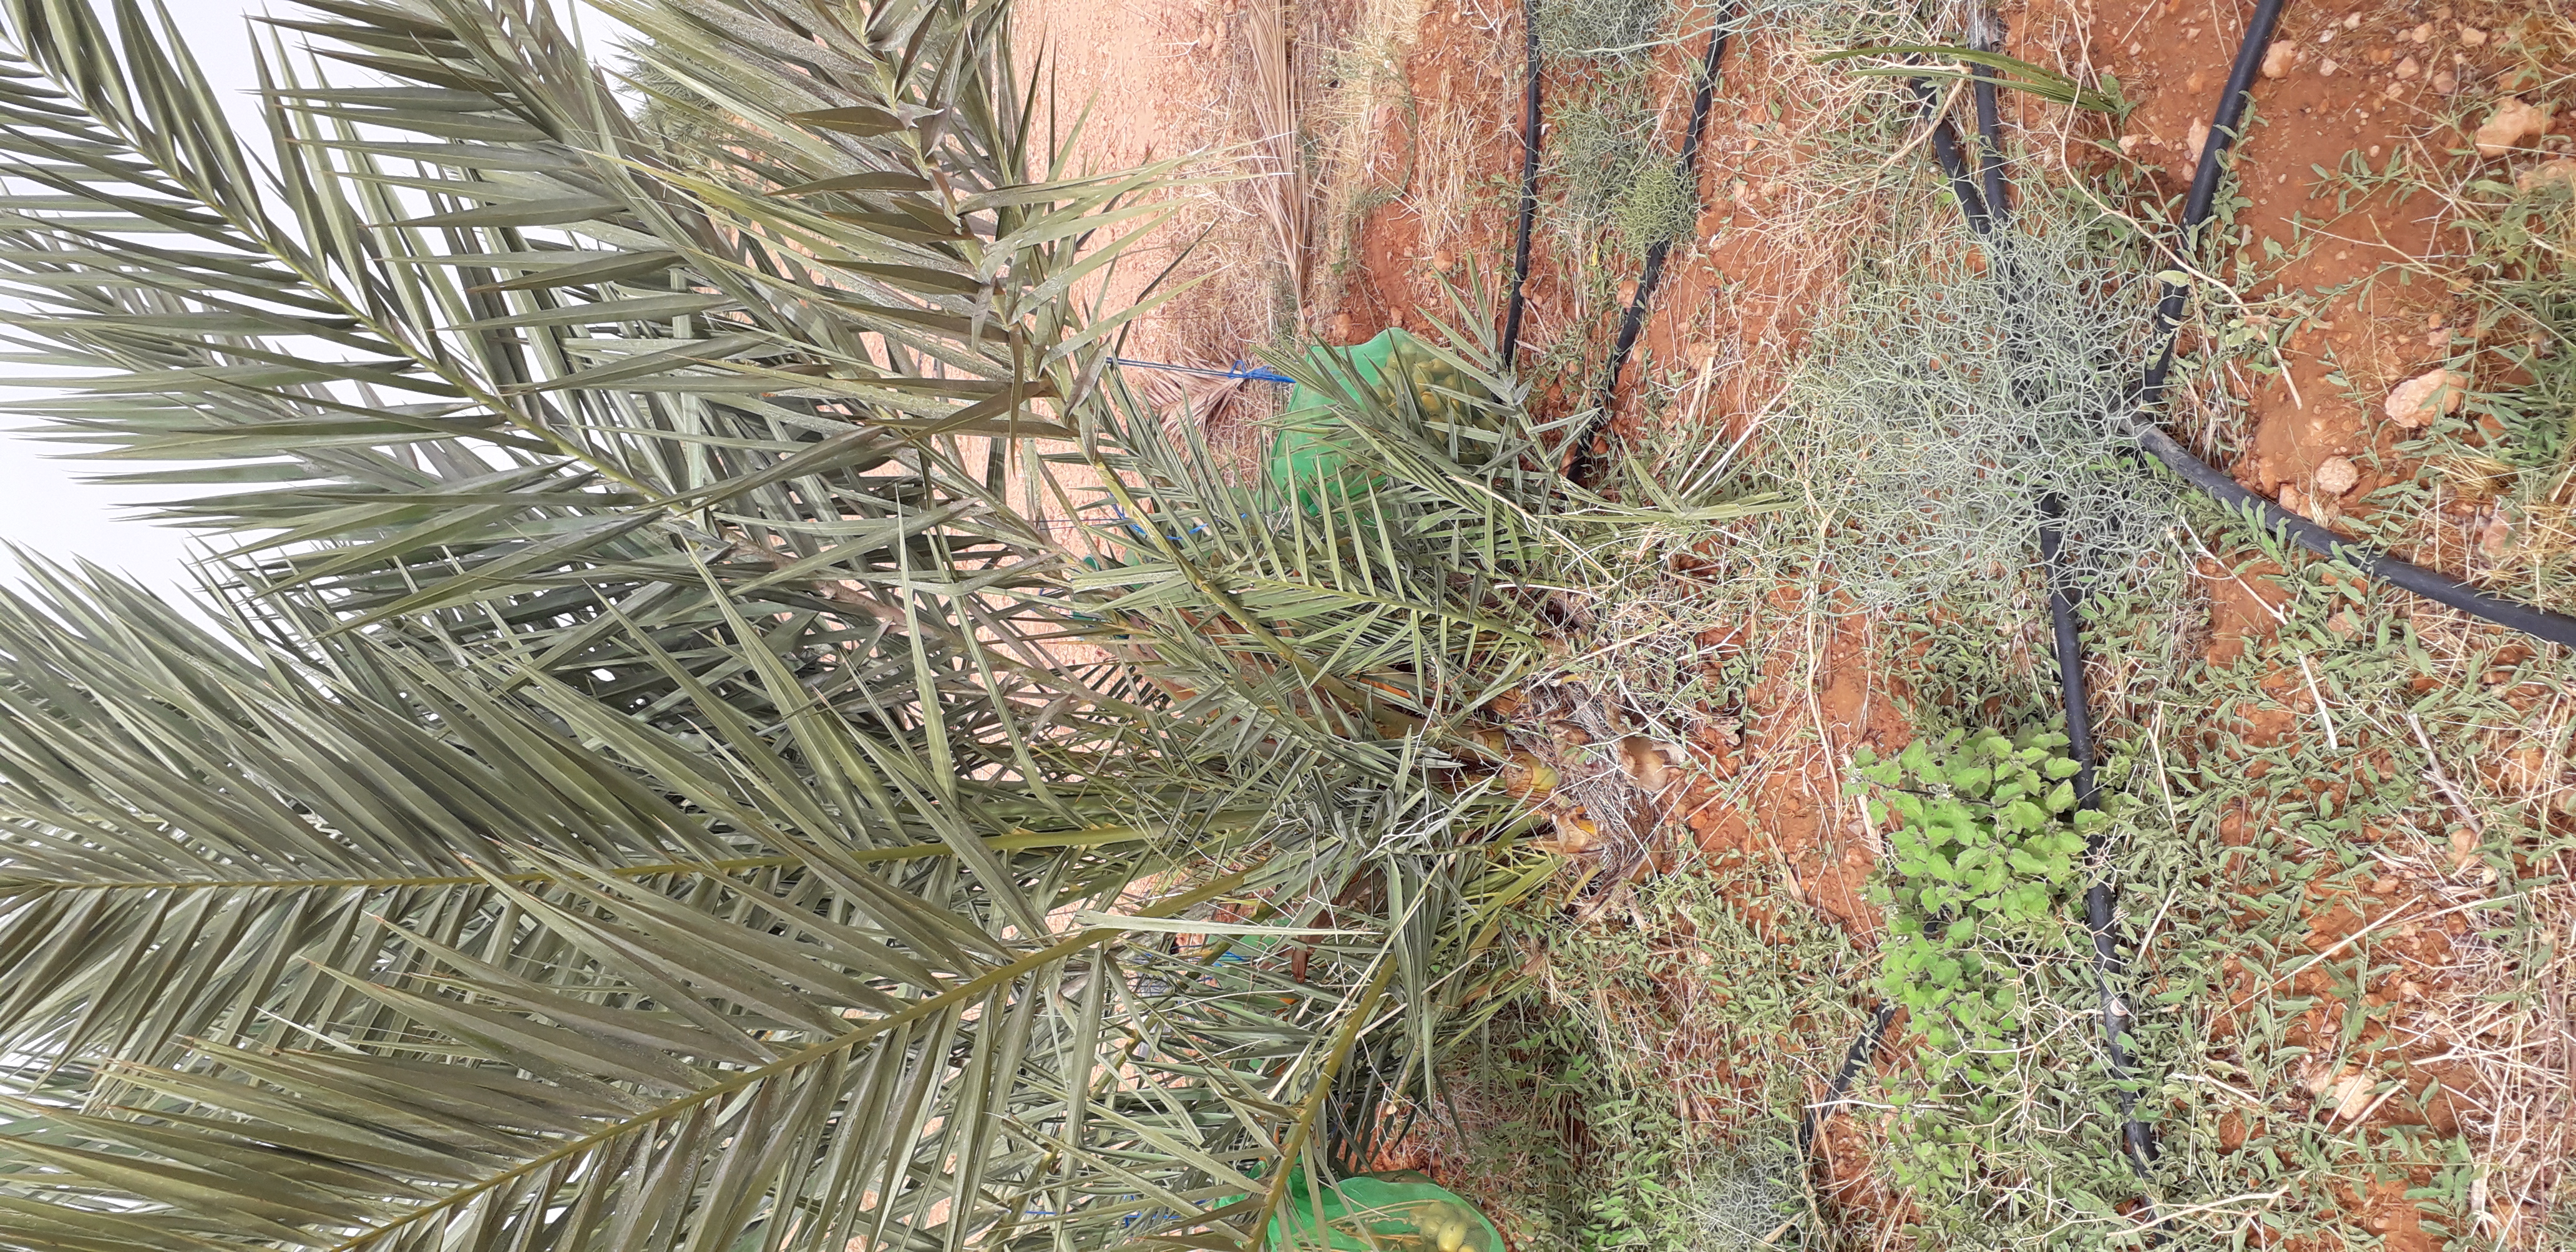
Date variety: Boufagous